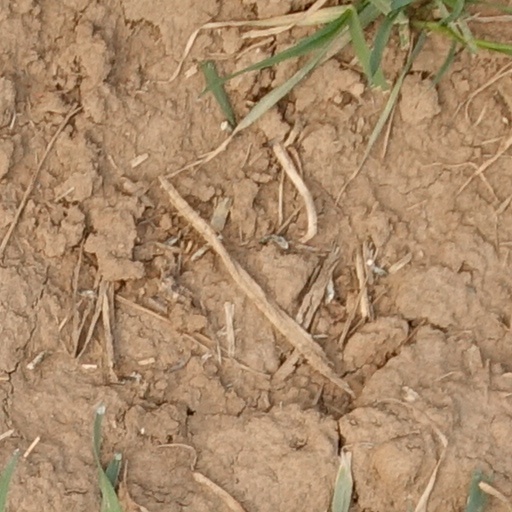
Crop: wheat